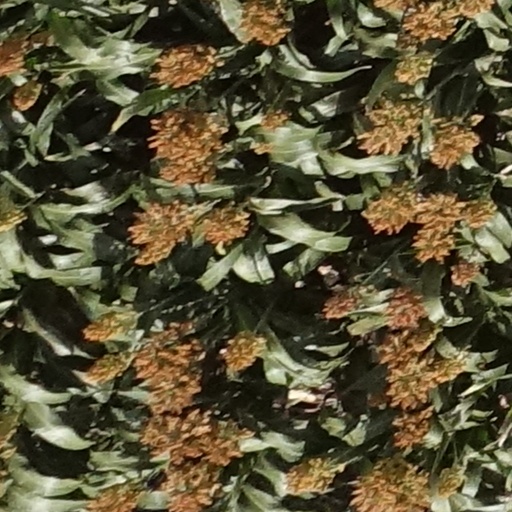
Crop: sorghum